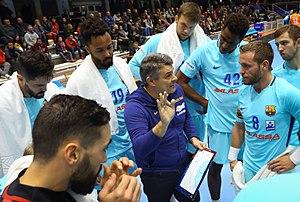
Xavier Pascual Fuertes, né le 8 mars 1968 à Barcelone, est un ancien joueur espagnol de handball reconverti en entraîneur. Il entraîne le FC Barcelone depuis le 9 février 2009. De juin 2016 à juin 2018, il est aussi le sélectionneur de l'équipe de Roumanie.